There's More Than One of Everything

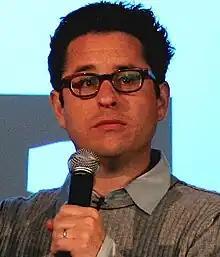
Co-creator J. J. Abrams called the finale "a huge turning point" for all three main characters.

The character of Massive Dynamic founder William Bell was originally meant to be revealed earlier in the first season, but the writers changed their minds as the show progressed. In early April 2009, "Entertainment Weekly" announced that "Star Trek" actor Leonard Nimoy had been cast as Bell. He and "Fringe" co-creator J. J. Abrams already had a relationship after working together on the 2009 film "Star Trek"; Abrams stated in an interview that he called Nimoy and begged him to join "Fringe", explaining the show and the character. Nimoy sounded interested but wanted to become more familiar with the show, so Abrams and the other producers sent him as much information as they could about "Fringe", until Nimoy agreed. This exchange of phone calls, in which Nimoy responded with interest when pitched the idea, was also how Abrams was able to cast him in his "Star Trek" reboot. Nimoy later explained "When they contacted me about working on "Fringe" – the same people, the same attitude, the same creativity, the same creative team – it was very enticing". According to Abrams, "The idea that he will play the mysterious, much-referenced William Bell is a thrill. I know I sound like a goofy fan boy, but I can’t help it: Leonard is an icon of the genre and such a wonderful actor. To have him come on board "Fringe" is a mind-blowing honor".